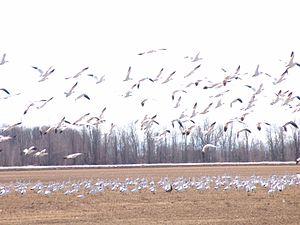
Le refuge faunique national Missisquoi est un refuge faunique national des États-Unis situé dans l'État du Vermont au sud de la baie Missisquoi, près de la frontière canado-américaine. Le refuge protège le delta de la rivière Missisquoi qui sert d'habitat pour de nombreux oiseaux migrateurs et aussi la héronnière de l'île Shad qui présente la plus grande concentration de Grand Héron au Vermont. Il est administré par le United States Fish and Wildlife Service.